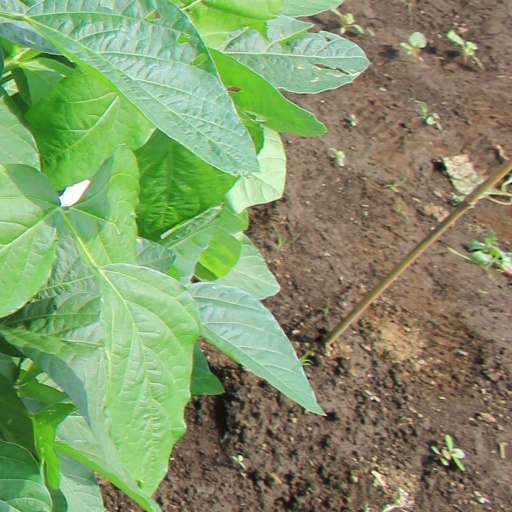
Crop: soybean